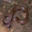
Label: snake